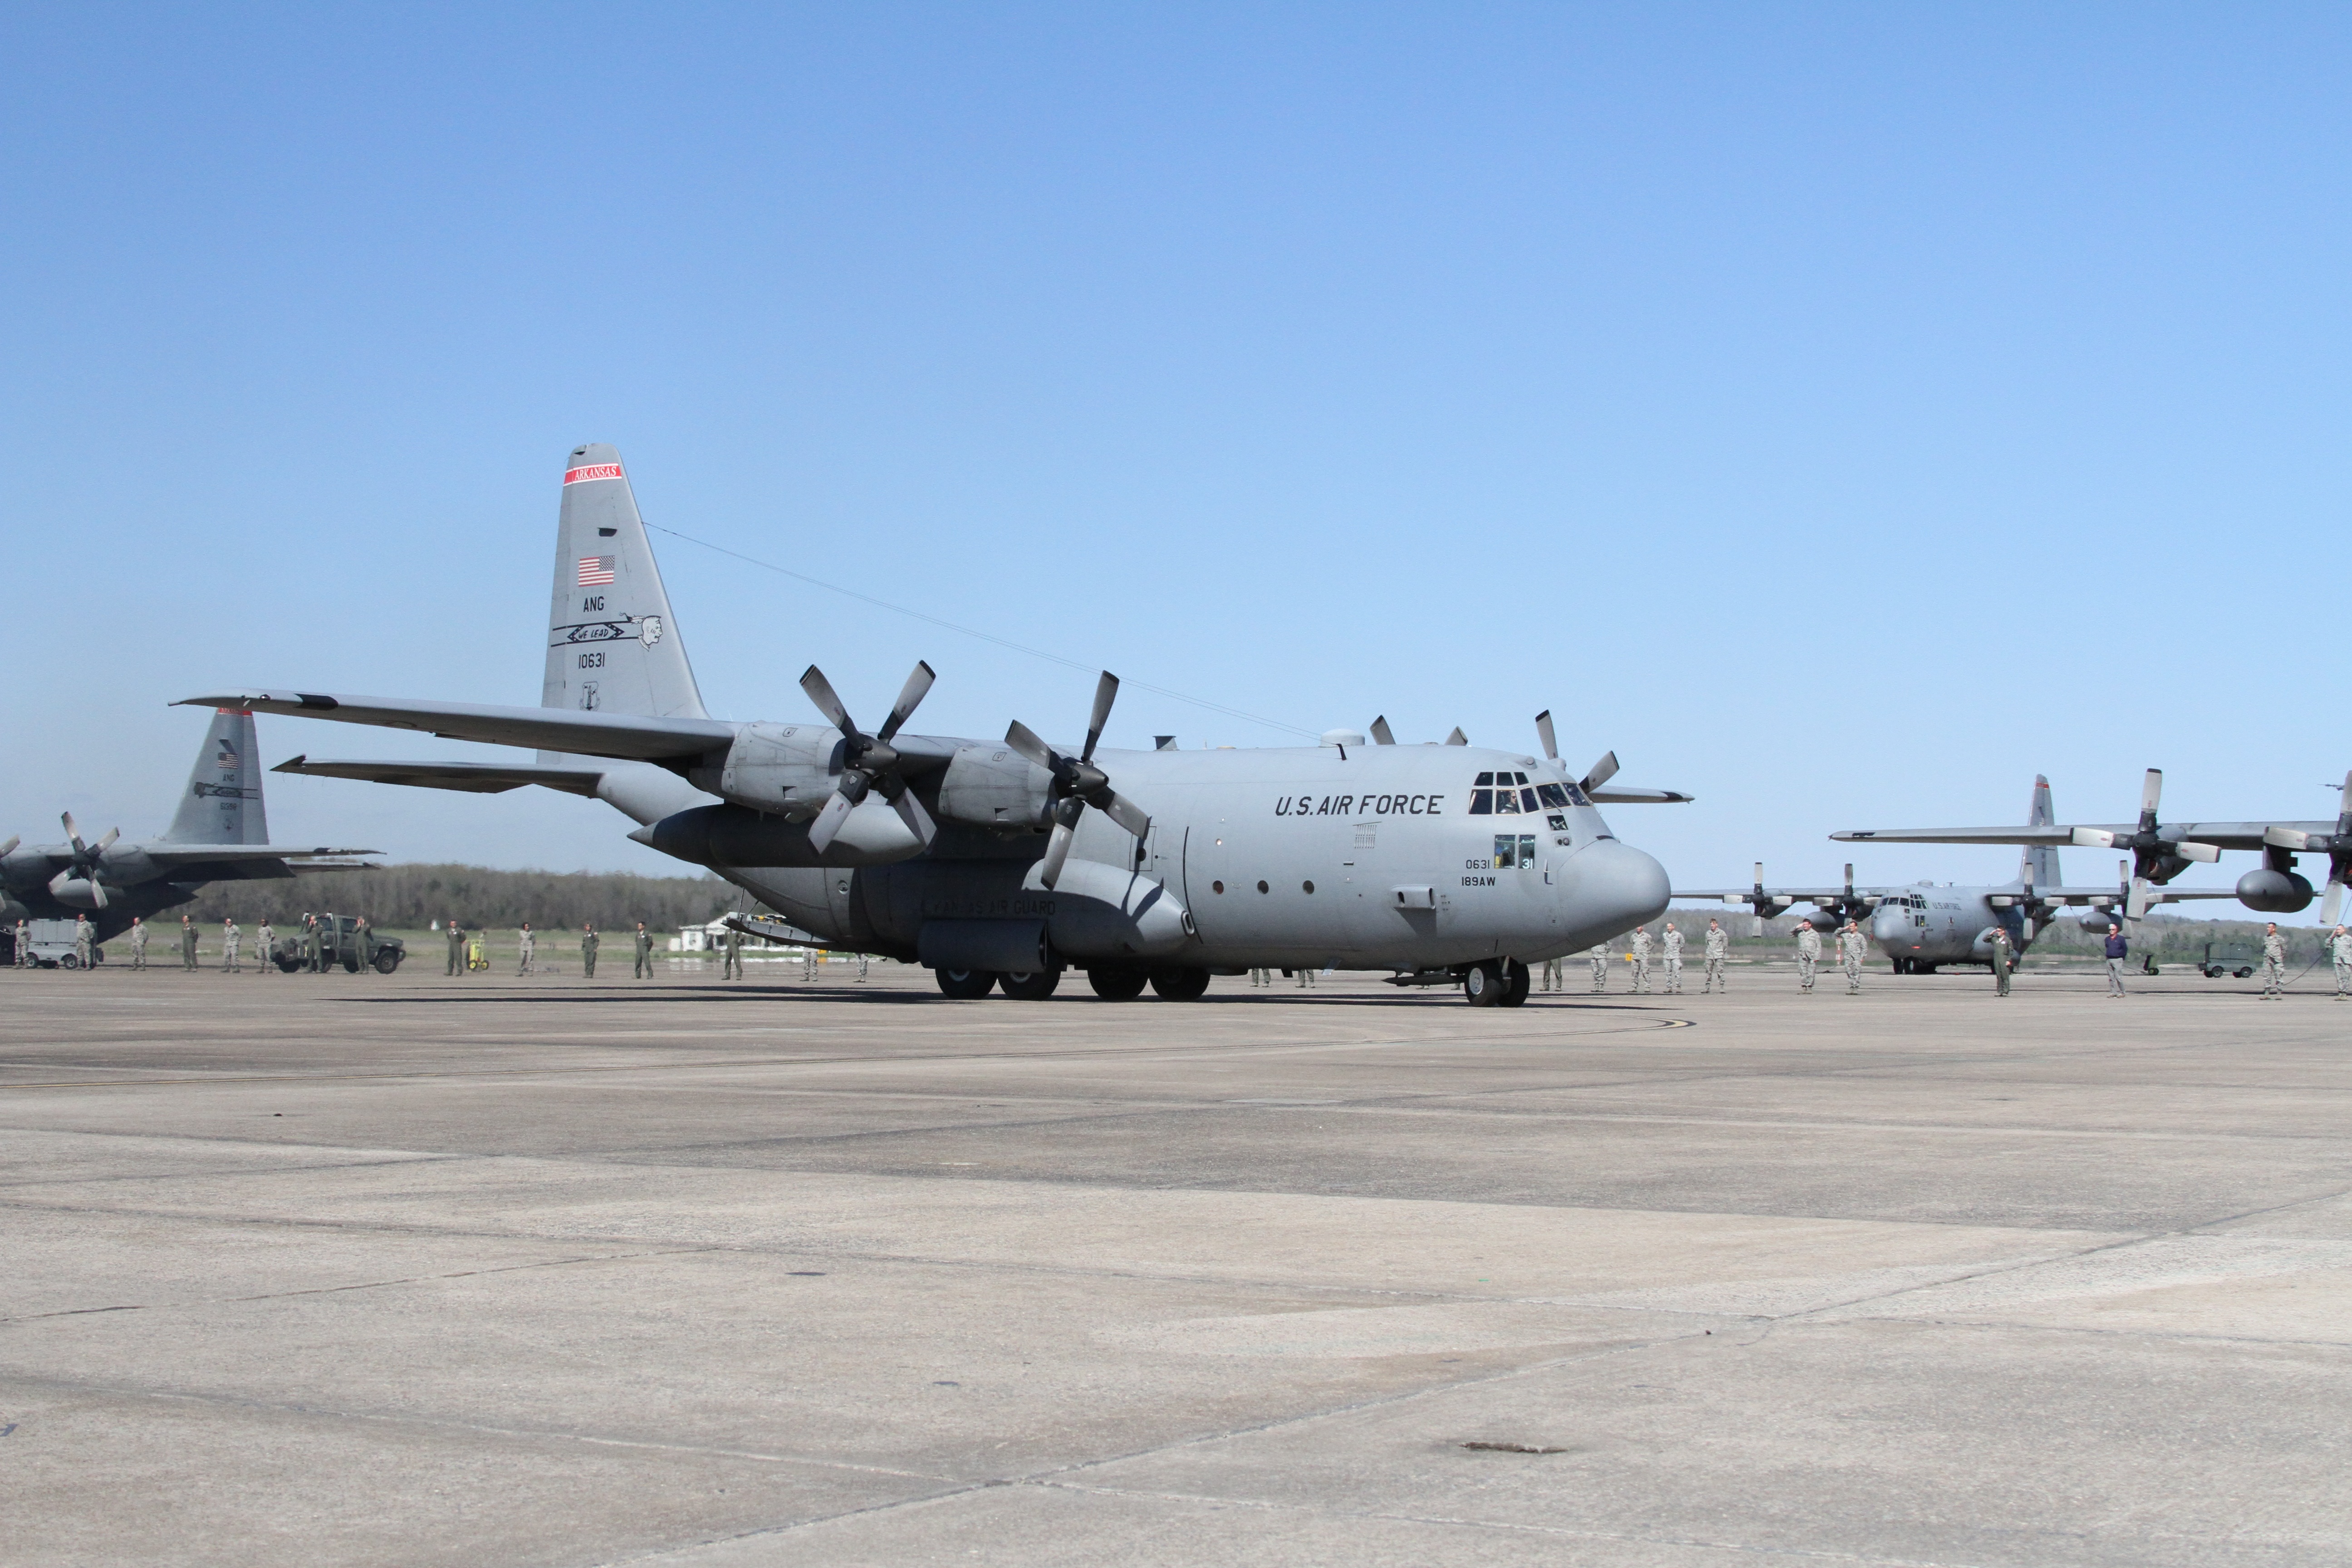
airplane, aircraft, military, vehicle, airline, aviation, flight, pilot, airliner, cargo, propeller, bomber, hercules, boeing, aerospace, aeronautics, air force, cargo aircraft, military aircraft, c 130, atmosphere of earth, aircraft engine, propeller driven aircraft, military transport aircraft, lockheed ep 3, fairchild c 123 provider, lockheed c 130 hercules, lockheed p 3 orion, boeing c 97 stratofreighter